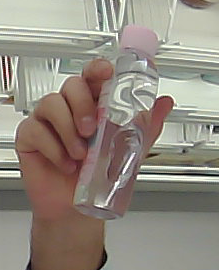
Product: johnson_baby